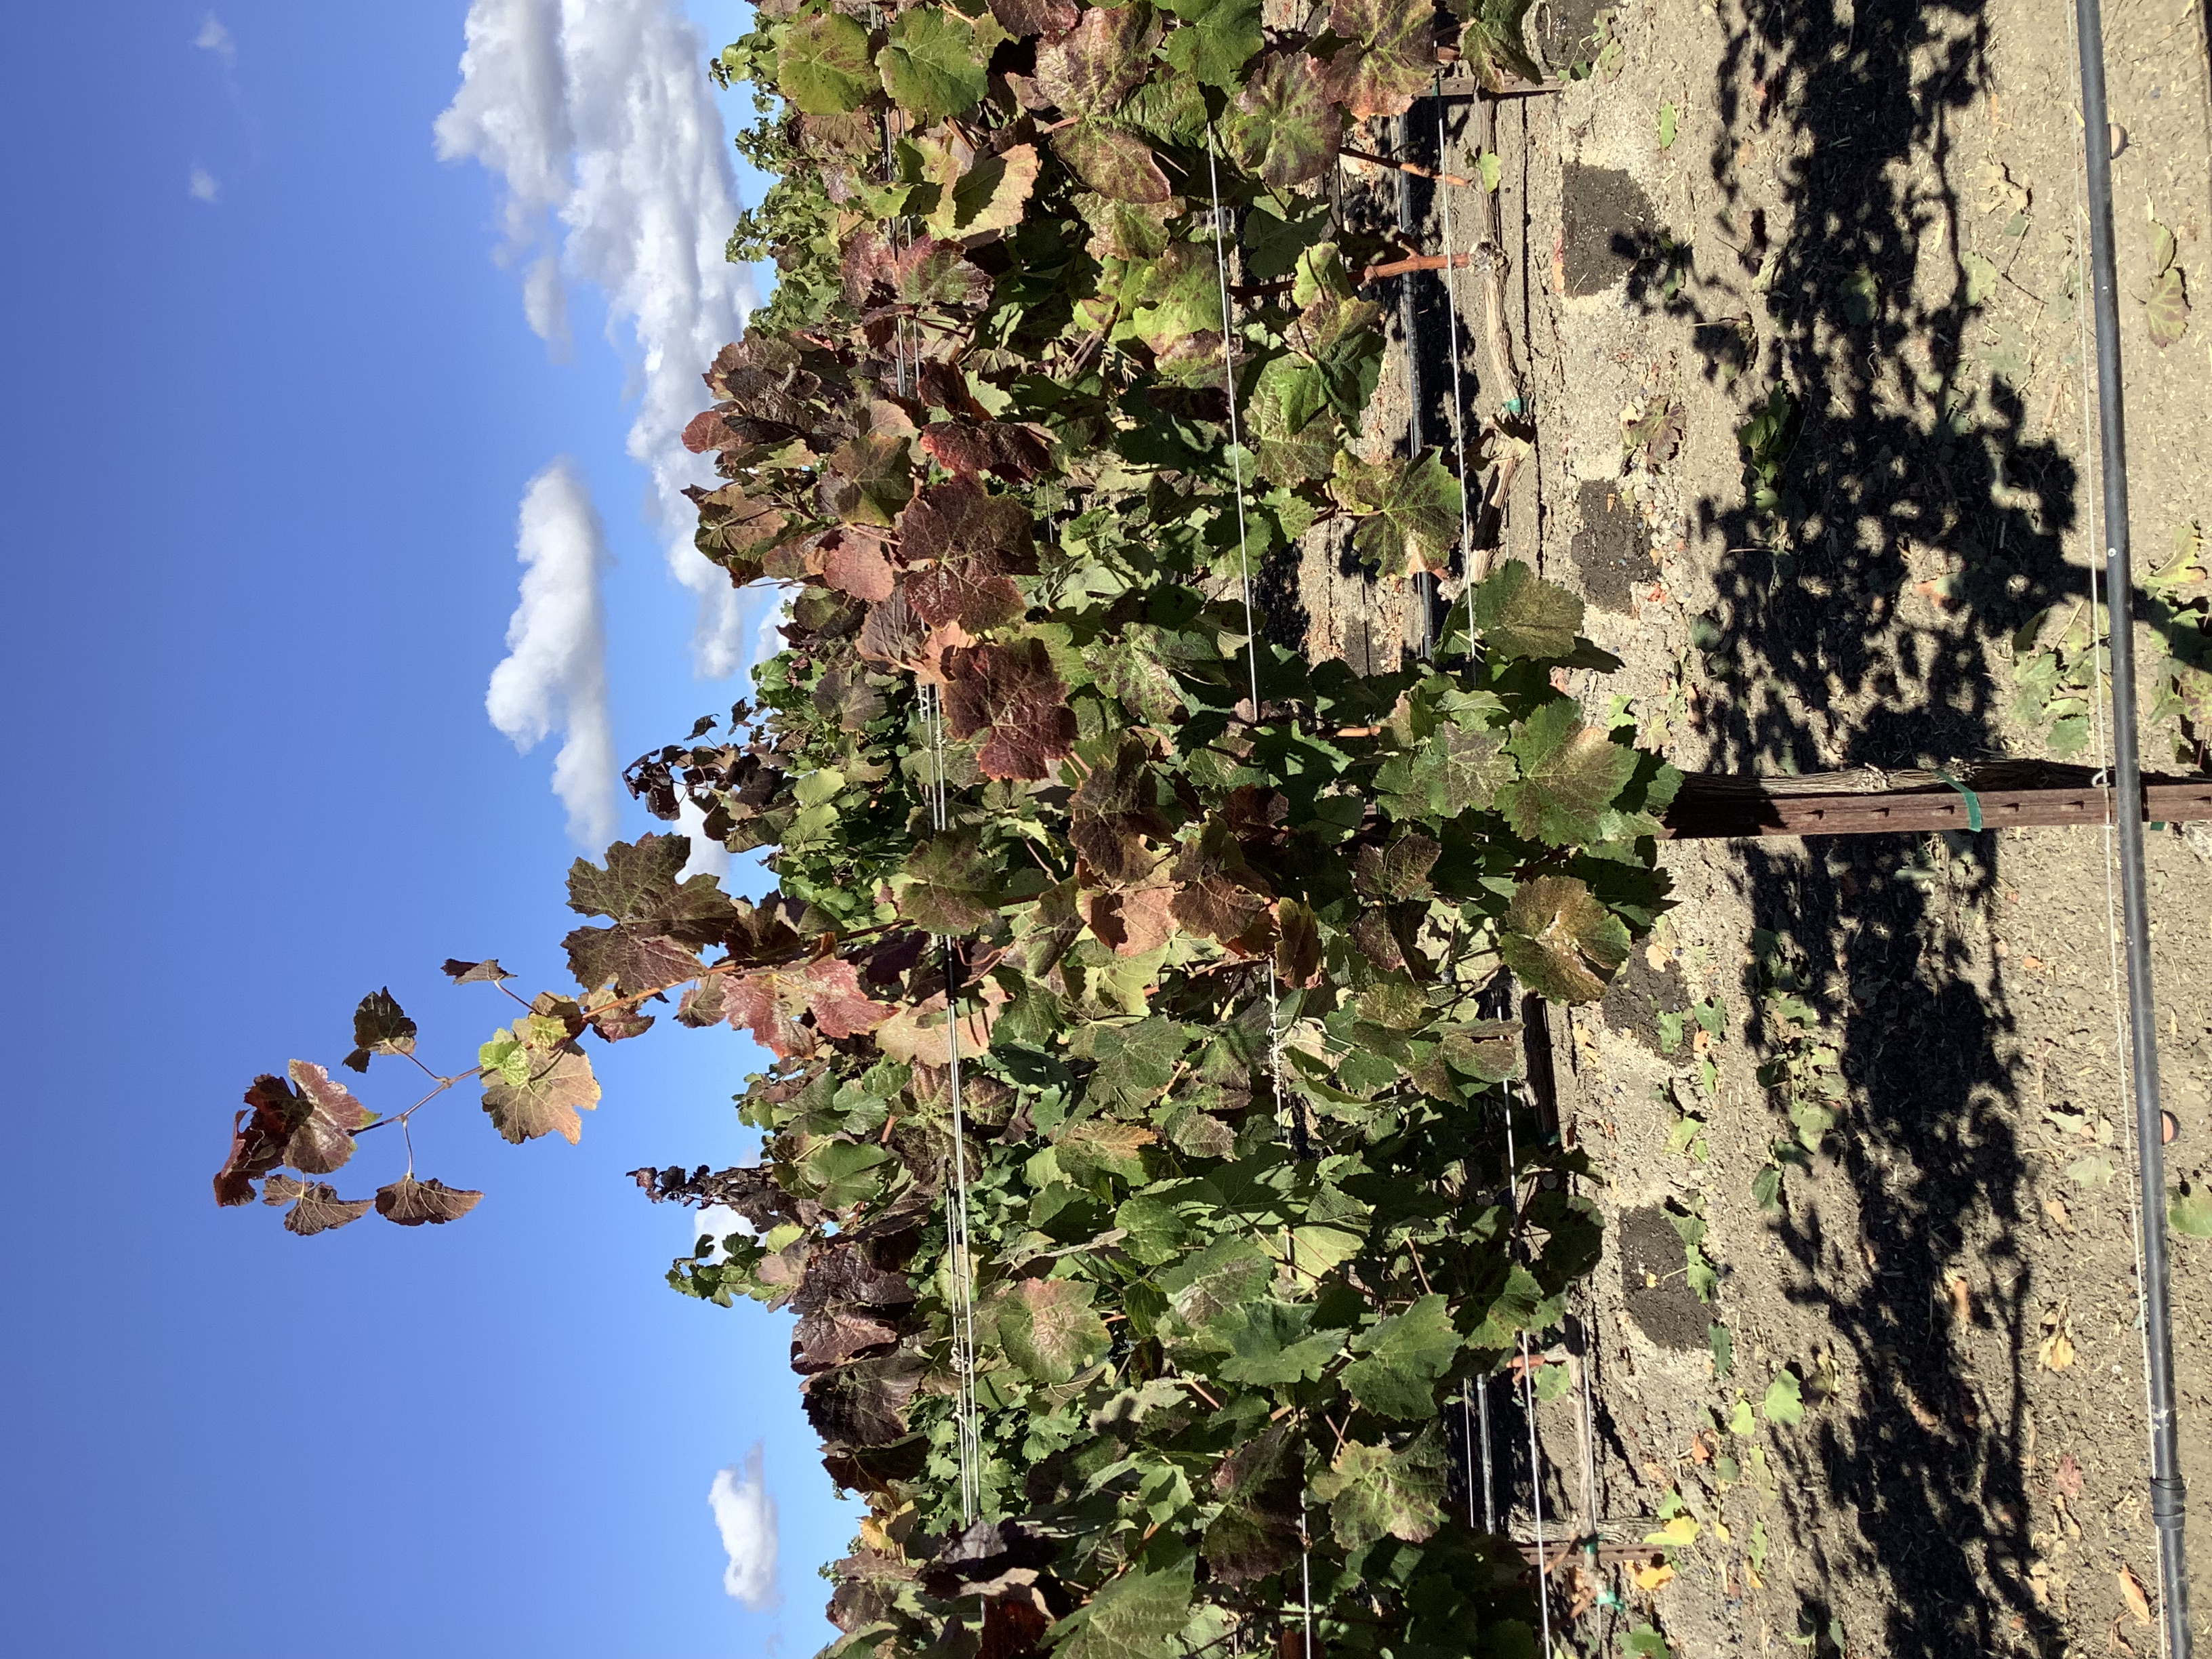
Label: Red Blotch